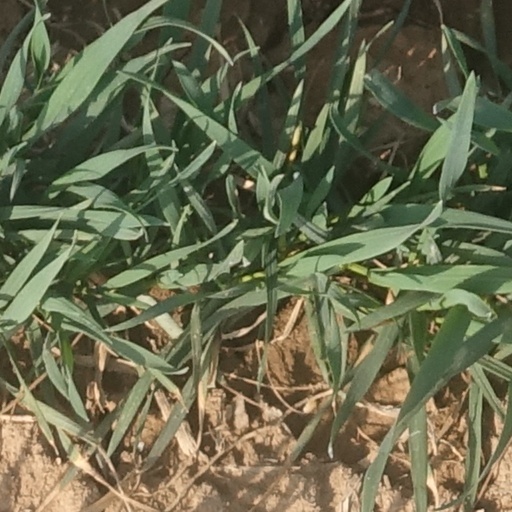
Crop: wheat